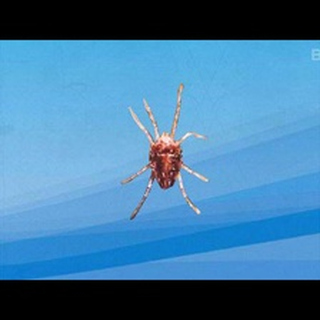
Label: wheat_mite